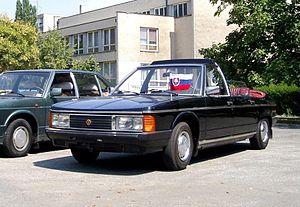
La Tatra 613 est une automobile produite de 1973 à 1996 par le constructeur tchèque Tatra. Sa ligne a été dessinée par le carrossier italien Vignale.